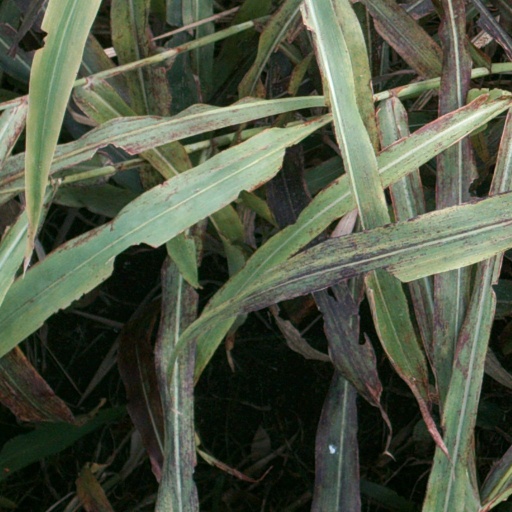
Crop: sorghum